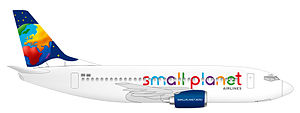
Small Planet Airlines
Tegning af Boeing 737 i bemaling fra Small Planet Airlines.
Small Planet Airlines er et flyselskab fra Litauen der flyver charterflyvninger for europæiske rejsearrangører. I Danmark har Forsvaret tidligere benyttet Small Planet til flyvninger mellem Roskilde, Karup og Camp Bastion i Afghanistan.